Schöftland–Aarau–Menziken railway line

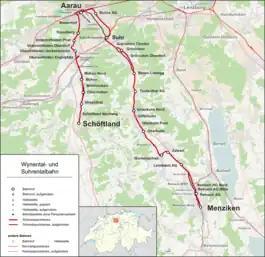

The Schöftland–Aarau–Menziken railway line is a metre gauge railway line in the canton of Aargau in Switzerland. It provides a through service, in the form of an inverted 'V', from Schöftland to Menziken via Aarau. The two parts of the V were built separately, with the Aarau–Menziken railway line running through the Wynental, and the Aarau–Schöftland railway line running through the Suhrental.